Question: Please indicate a possible affordance area of the surfboard that can be used for carrying
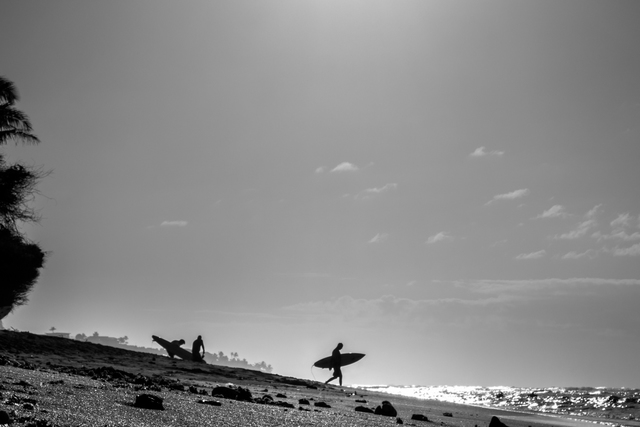
Answer: [314.5, 351.5, 367.5, 367.5]